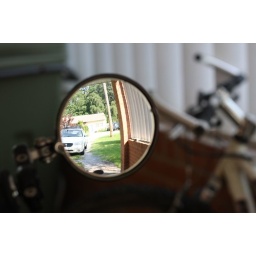
The view from the rearview mirror of my new bike. Old bike out of focus (but not forgotten) in the background.